Safavid–Venetian relations

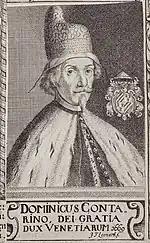
Doge Domenico II Contarini

Marin Sanudo mentioned name of Shah Ismail I in his diary as early as 1501. In 1502, Venice assigned the task of gathering information about the country's new ruler to the Greek Costantino Laskaris from Istanbul. Having lived in Istanbul and Cyprus for many years, Constantino, who was well acquainted with the Eastern world, was sent to Karaman and to the military camp of the Safavids. After he returned from a trip to Karaman and the Safavid military camp, he gave an extensive report of his visit to the Venetian government. Thus, Venice was the first diplomatic contact of the Safavid state with Western Europe.